Branded (TV series)

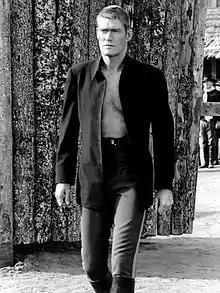
McCord leaving the fort as the gates close behind him

The opening title credits of each episode in the series feature a depiction of McCord's cashiering with the stripping of rank shoulder patches and his Light Cavalry Saber broken in two. McCord retained the handle of his broken saber with attached pommel. He had the remaining blade sharpened into a long knife, which he used in many episodes. McCord is sent out of the fort where this ceremony occurred, and the gates are closed behind him. Although the exact date of McCord's cashiering is never given, events and people depicted in episodes place the events of the series itself as sometime during the first administration of President Ulysses S. Grant (1869–1872) and after William Seward negotiated the Alaska Purchase. The name and location of the fort are also not given.